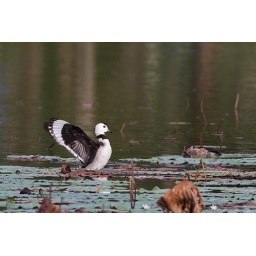
Bidor. Male bird showing underwing pattern with female bird. Saw about 6 pairs in this pond alone.